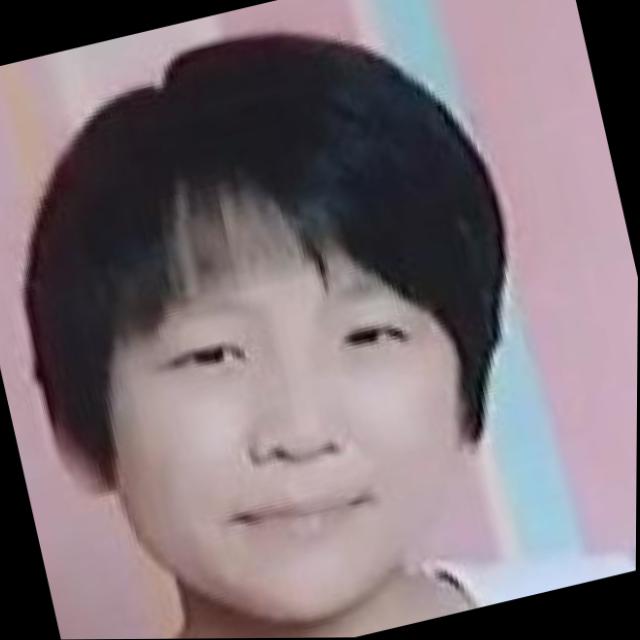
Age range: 0-12